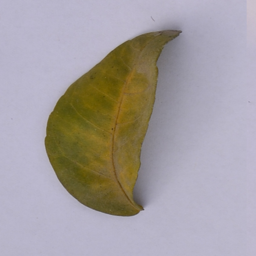
Plant part: leaf
Disease: greening